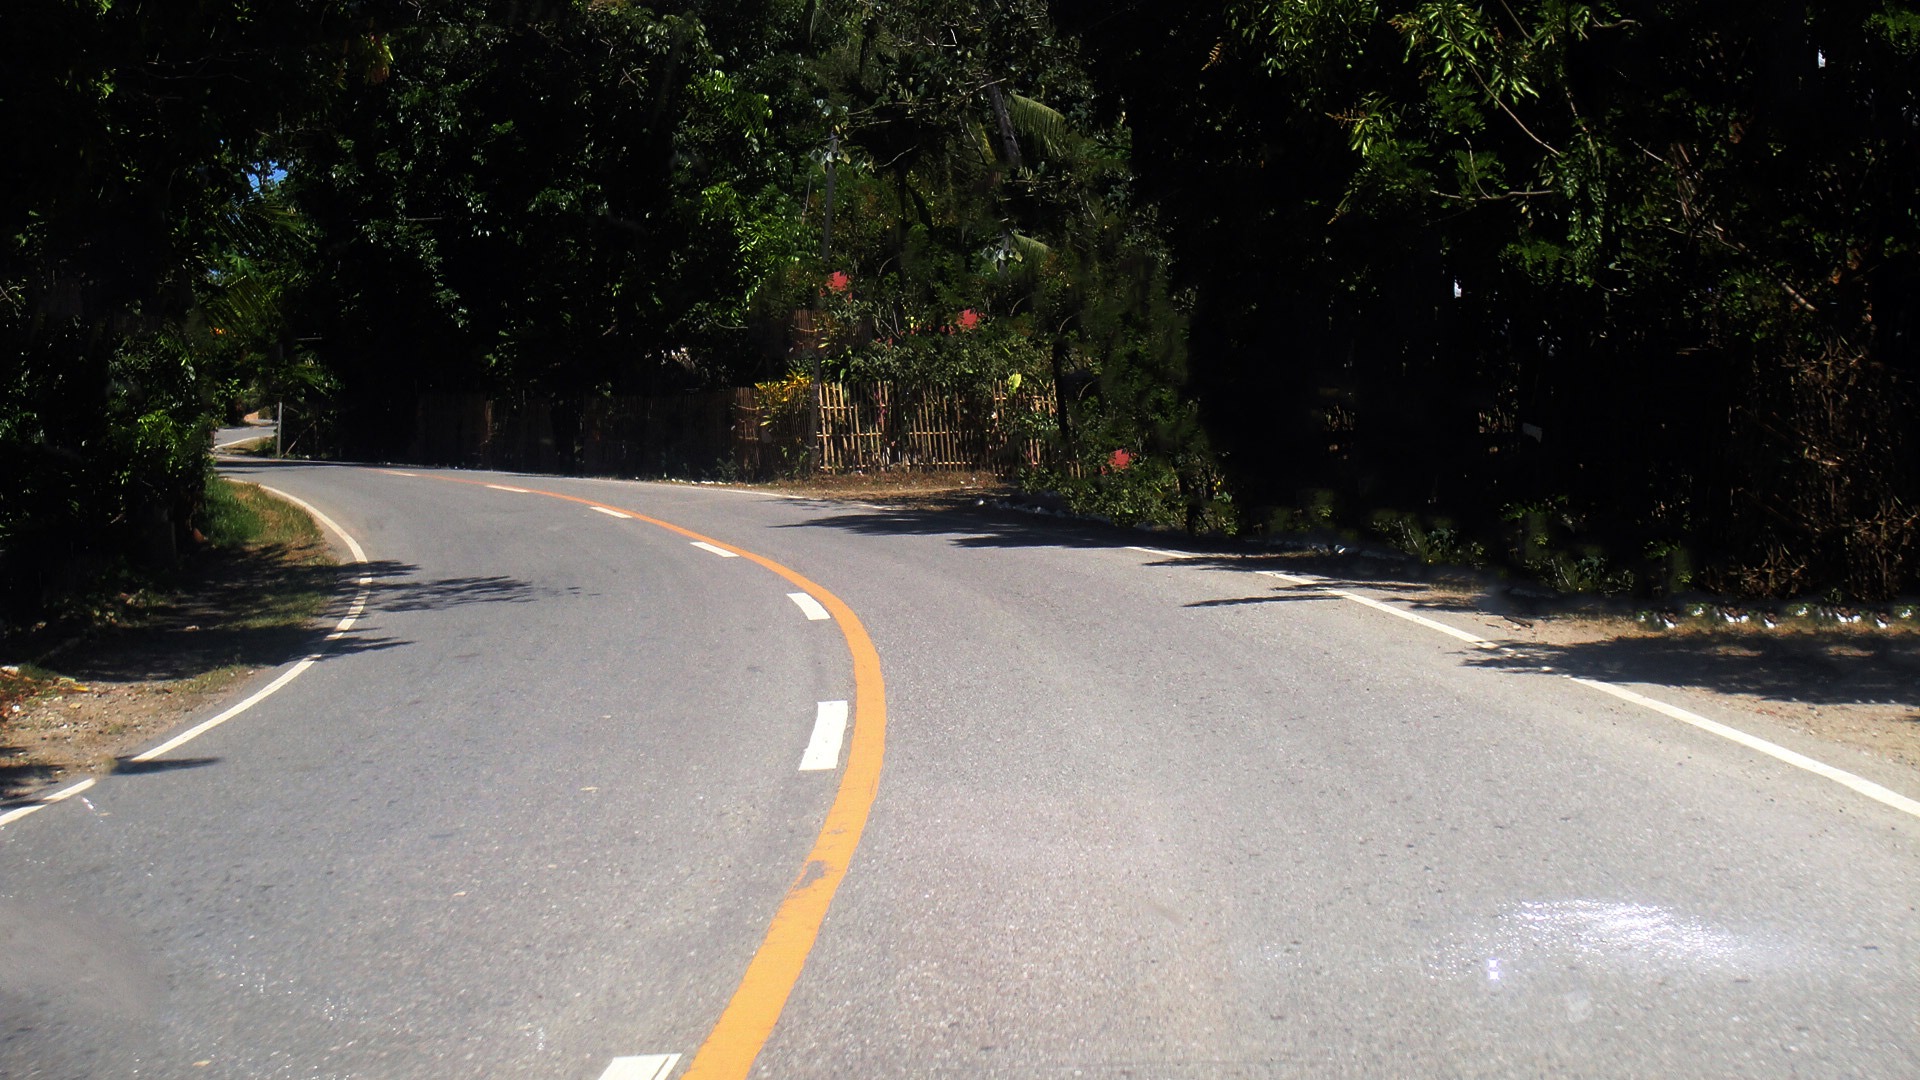
tree, nature, sky, road, street, sidewalk, highway, asphalt, travel, object, lane, lines, place, infrastructure, road surface, residential area, nonbuilding structure, cemented